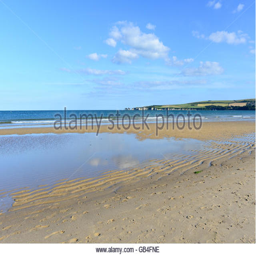
wide open spaces on the beautiful beach